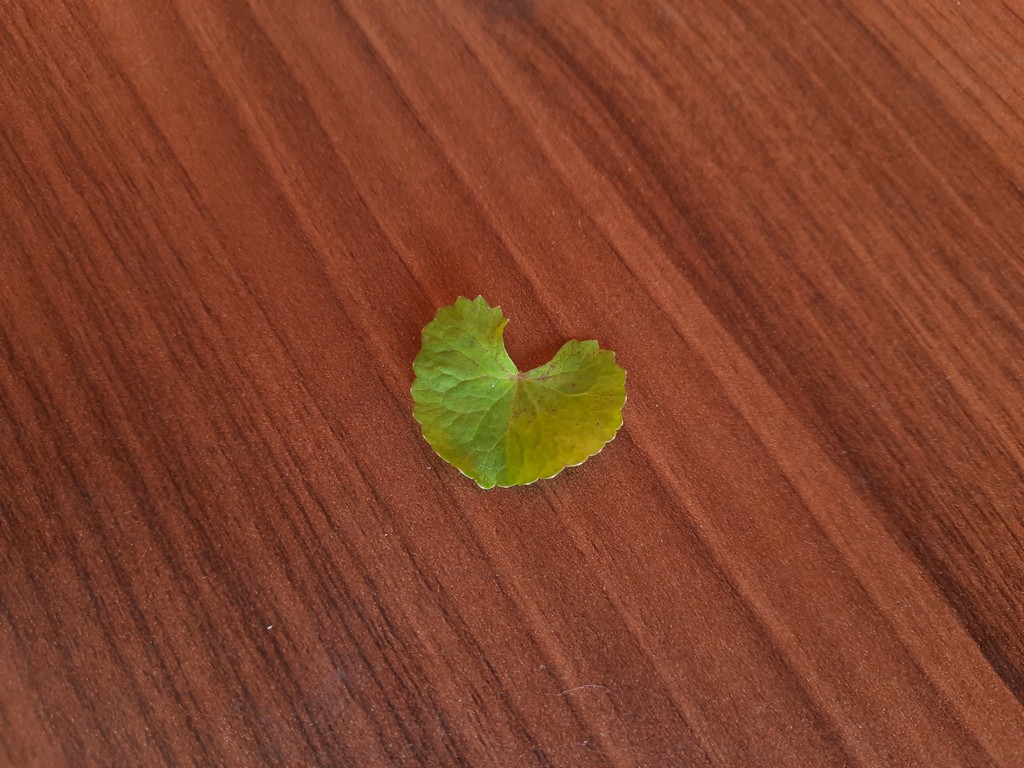
Label: Unhealthy